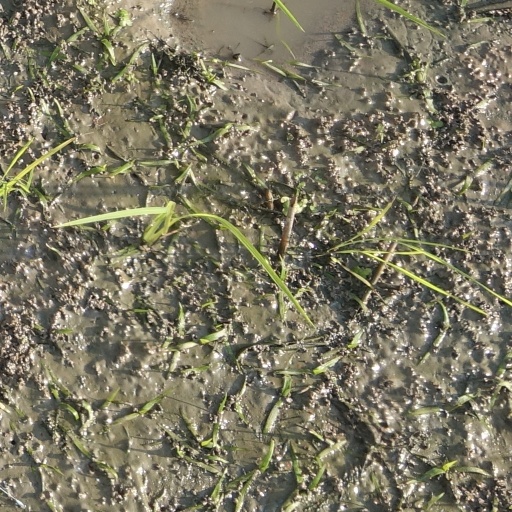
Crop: rice